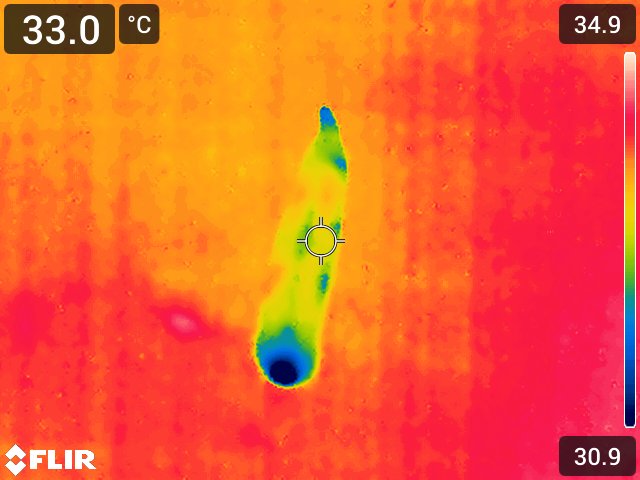
Maturity: over_matured